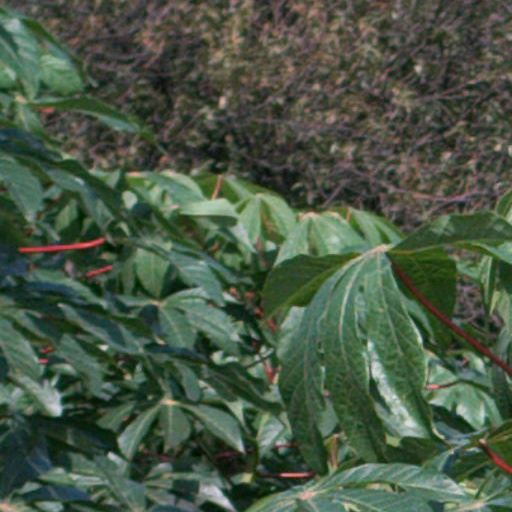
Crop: cassava